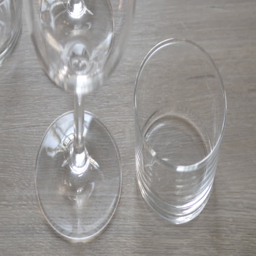
pouring a glass of water in a restaurant